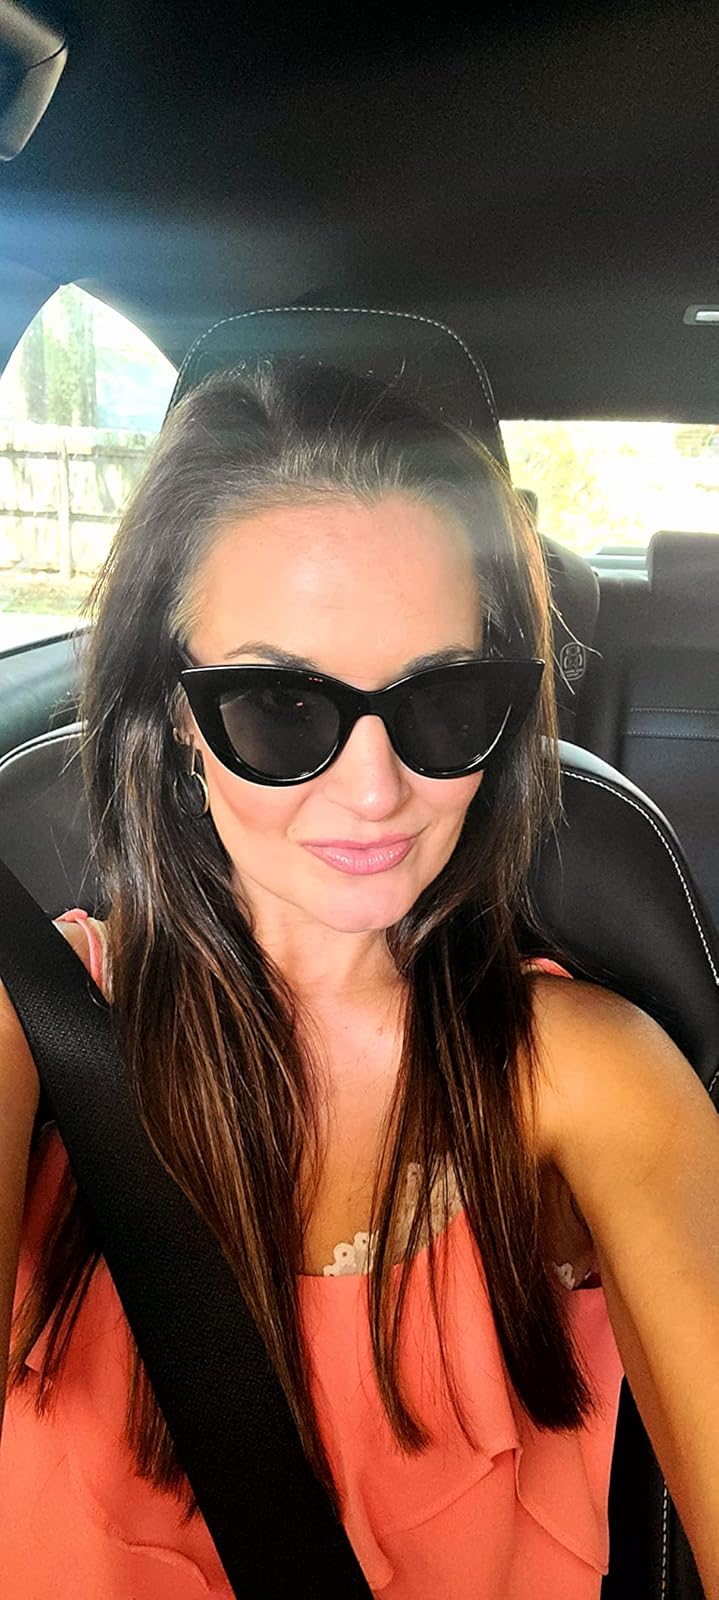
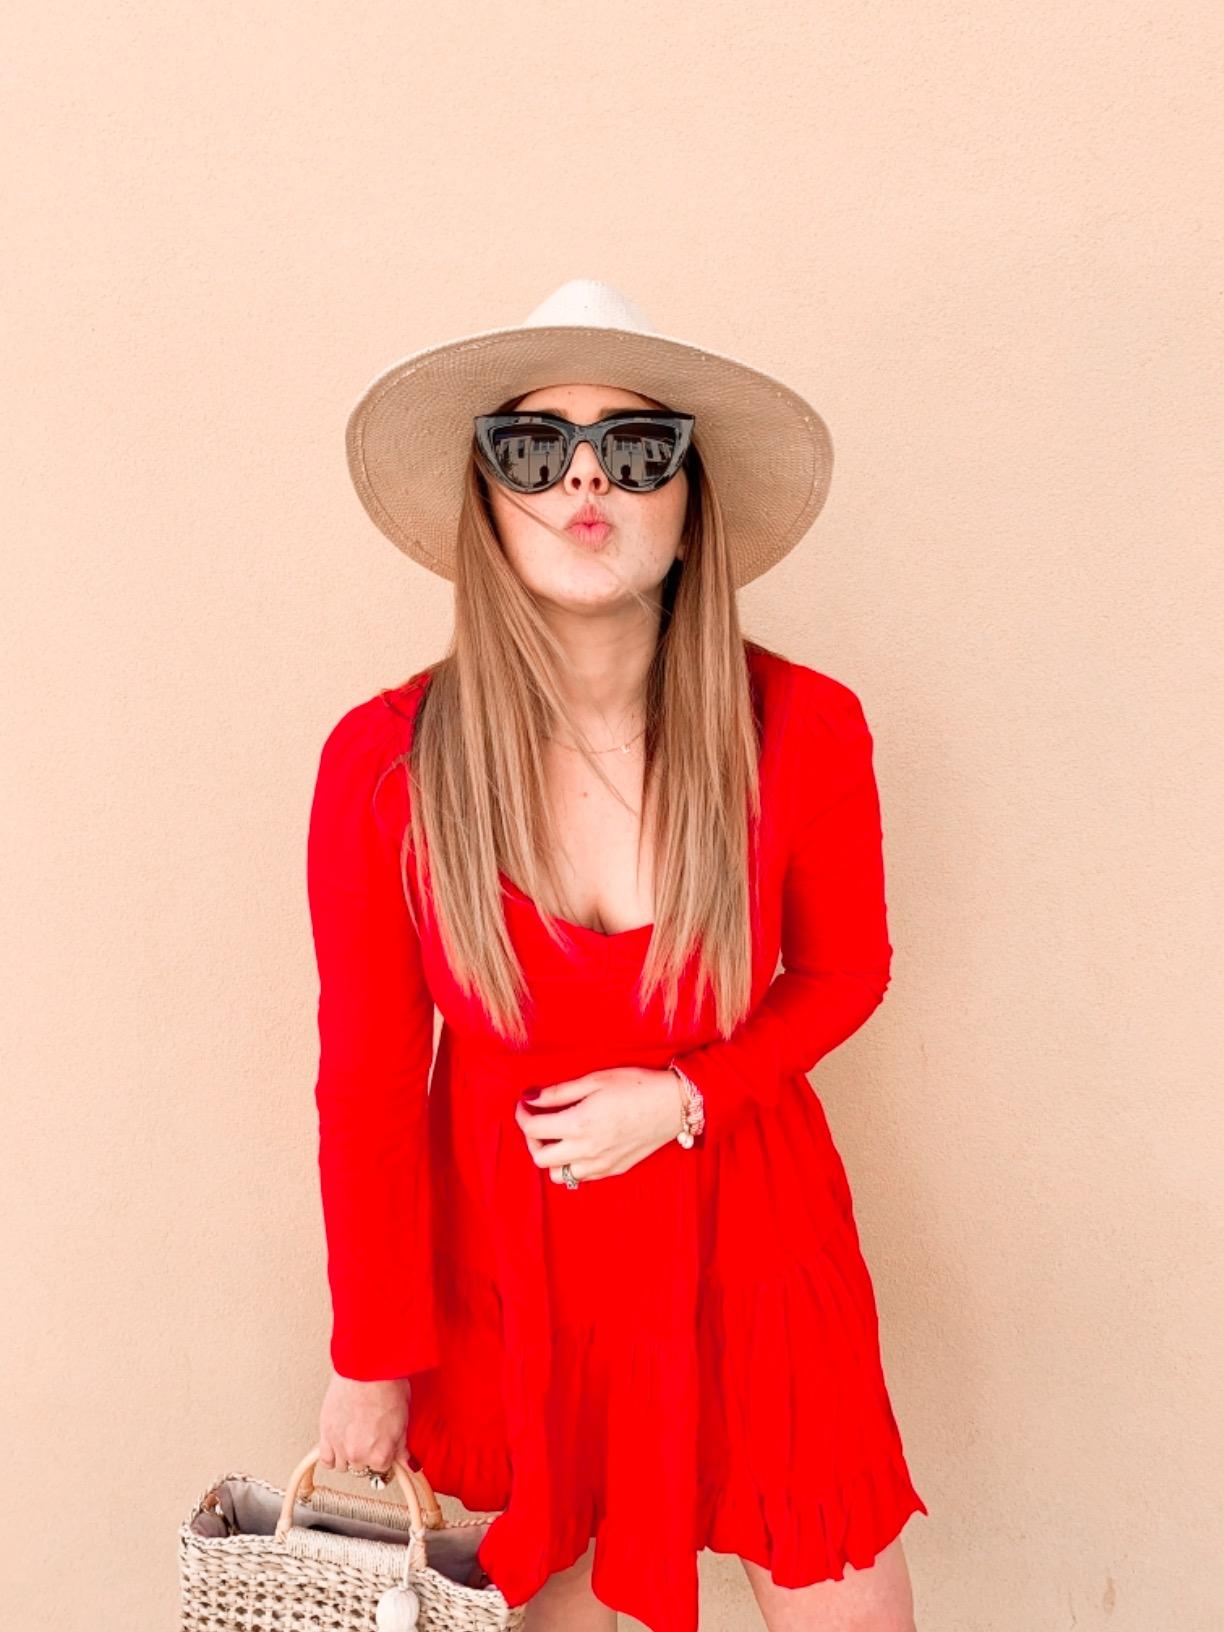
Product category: accessories_sunglasses
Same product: yes